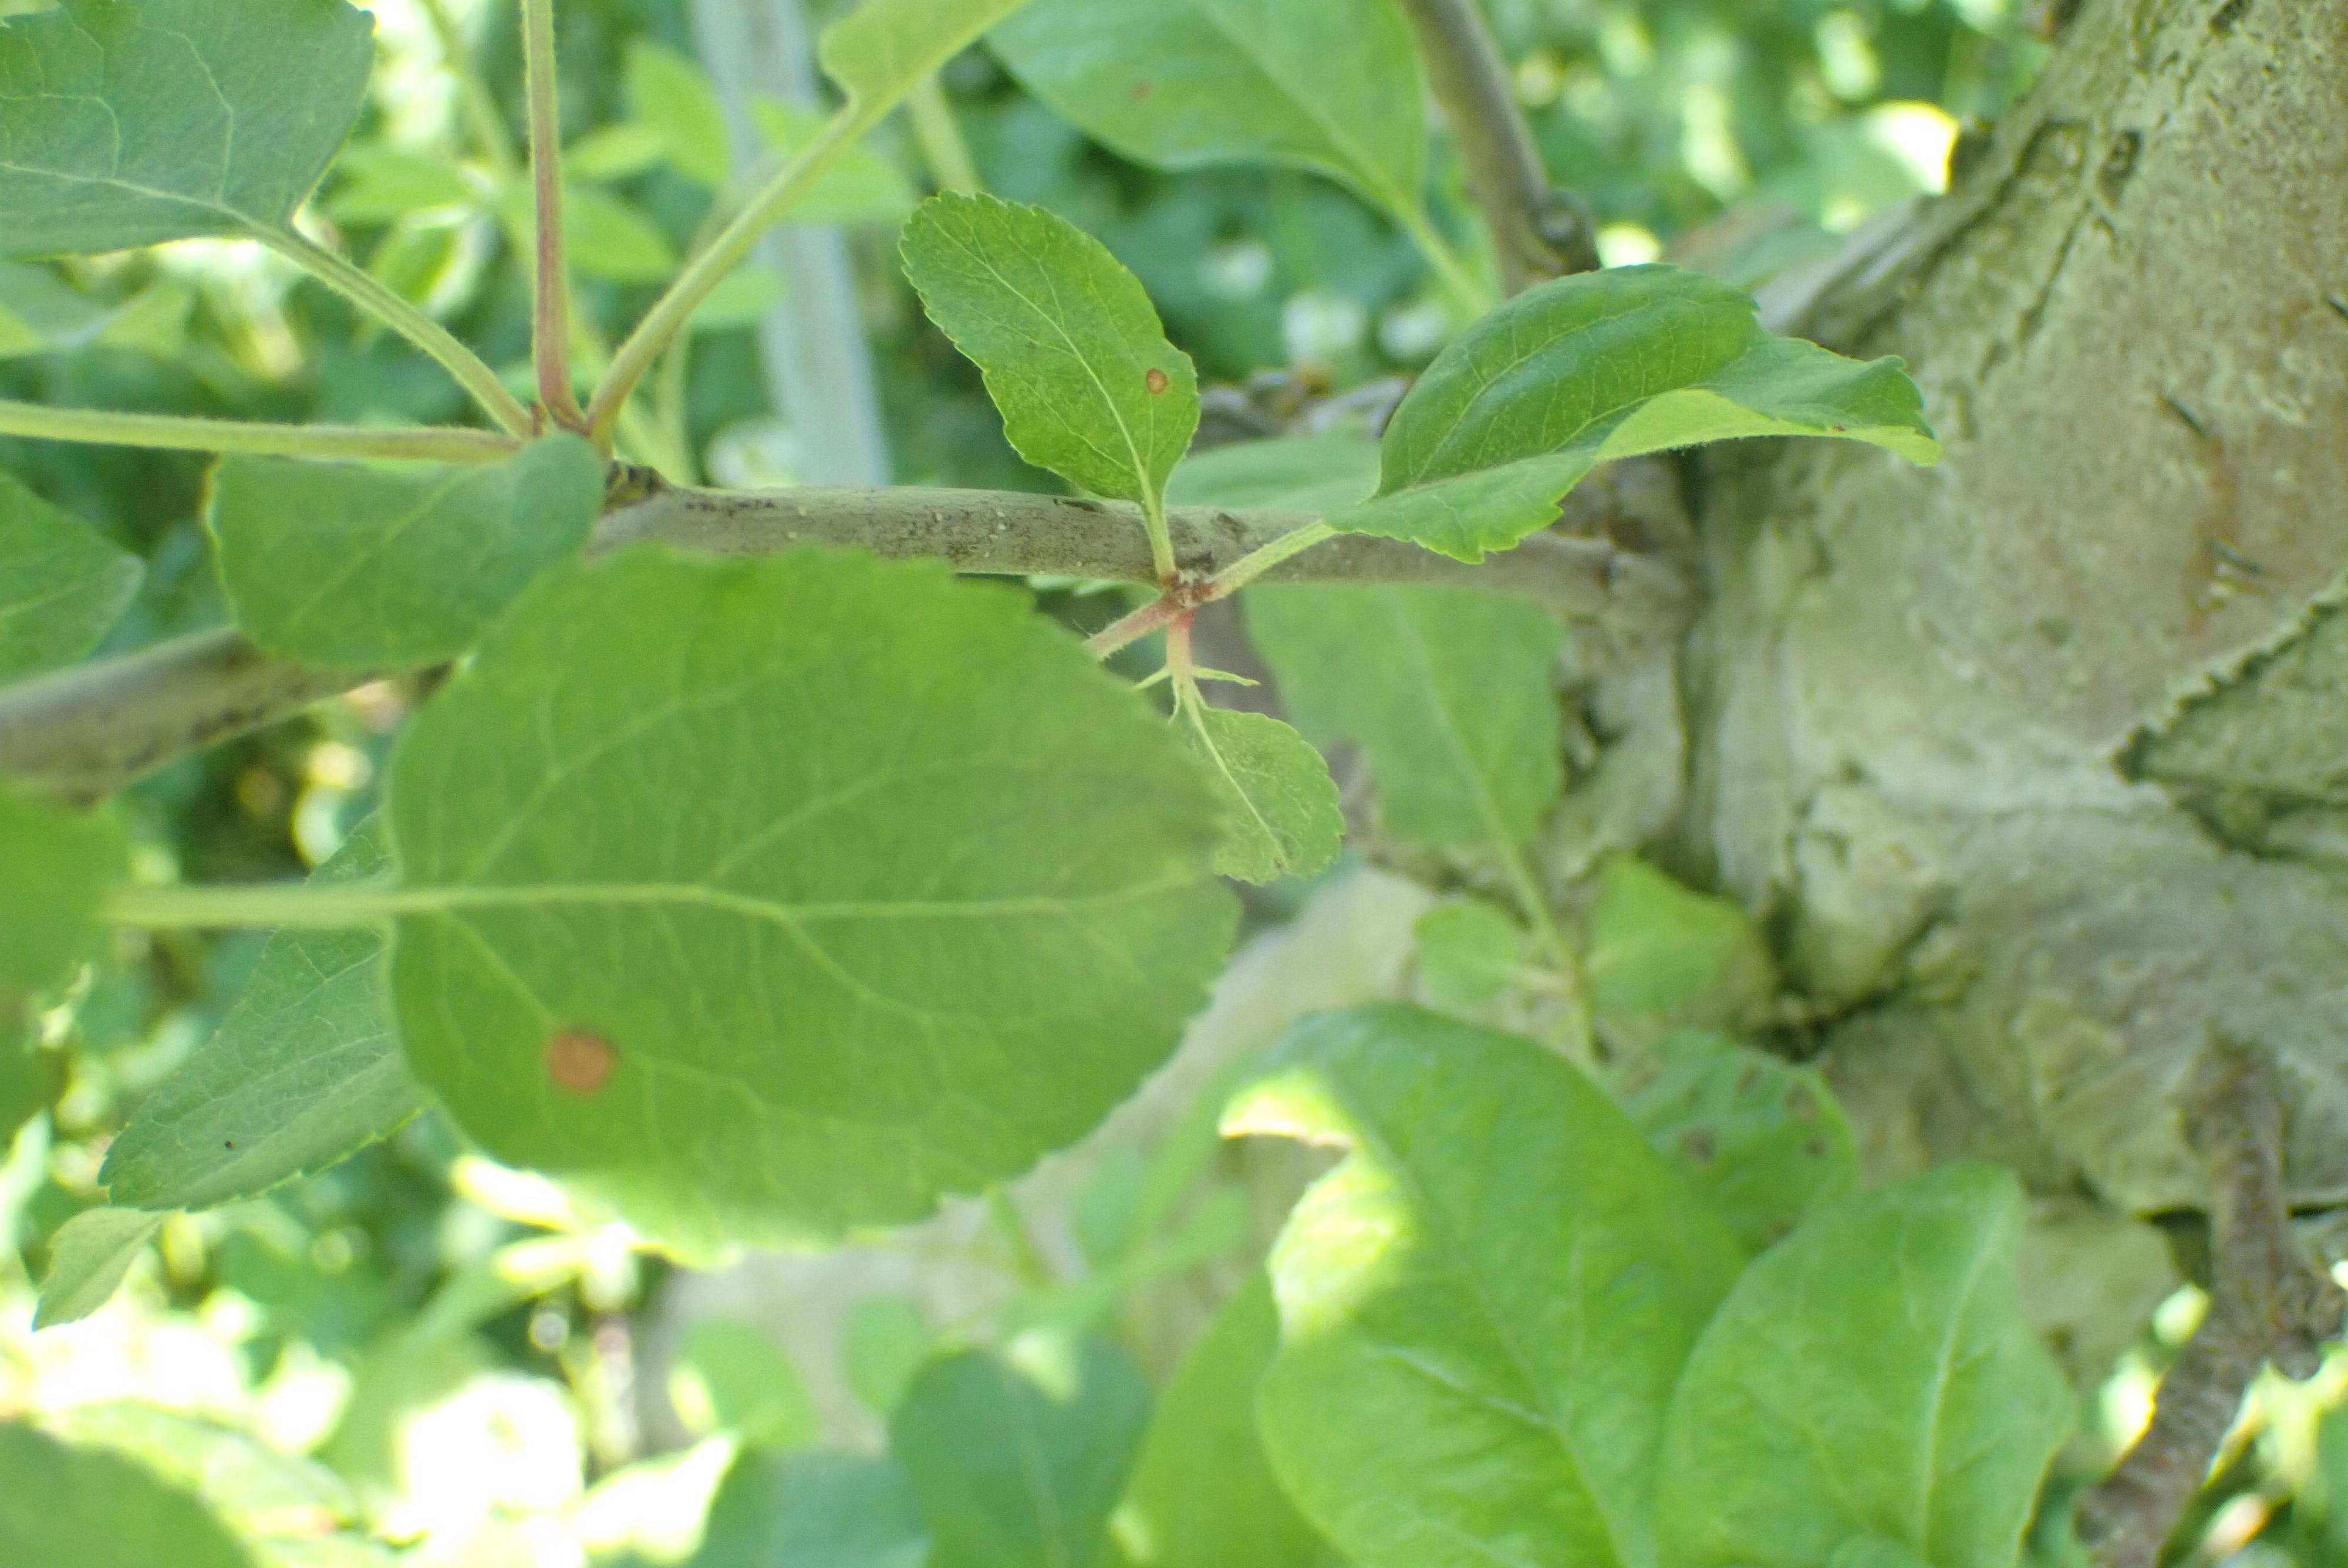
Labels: frog_eye_leaf_spot